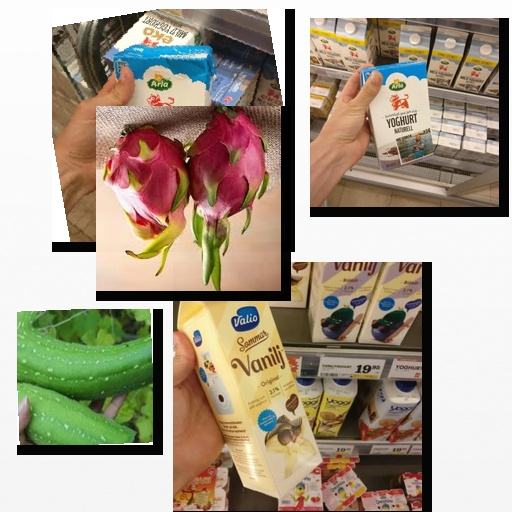
Food items: natural_yogurt, sponge_gourd, yoghurt, dragon_fruit, vanilla_yogurt